Felix Kroos

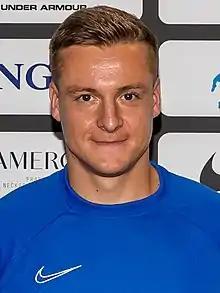
Kroos in 2022

Felix Kroos (born 12 March 1991) is a German former professional footballer who played as a midfielder. He played for Hansa Rostock, Werder Bremen, Union Berlin, and Eintracht Braunschweig and represented Germany at international levels U16 through U21.